Maccabi Haifa B.C.

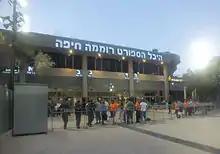

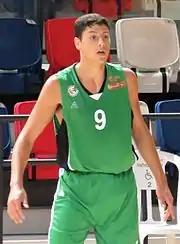
Yiftach Ziv

Between 2010 and 2012, the team played temporary at Ramot Itzhak Hall in Nesher, because the home arena Romema was renovated and its capacity was increased to 5,000 seats.